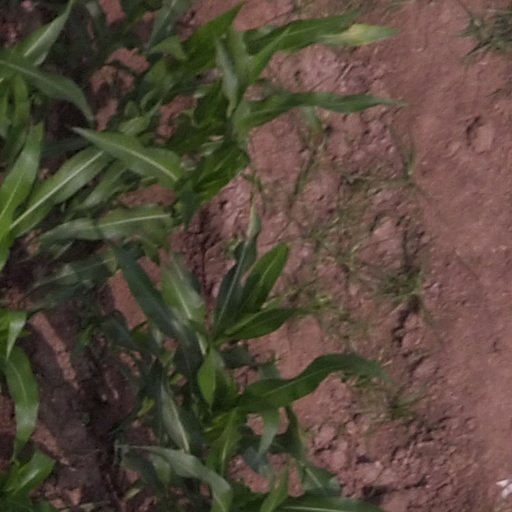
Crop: maize; corn